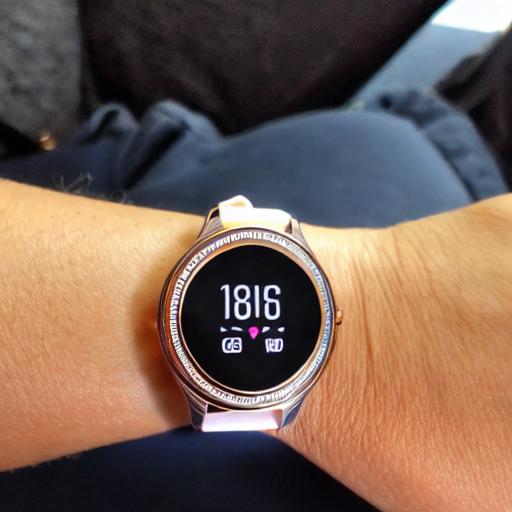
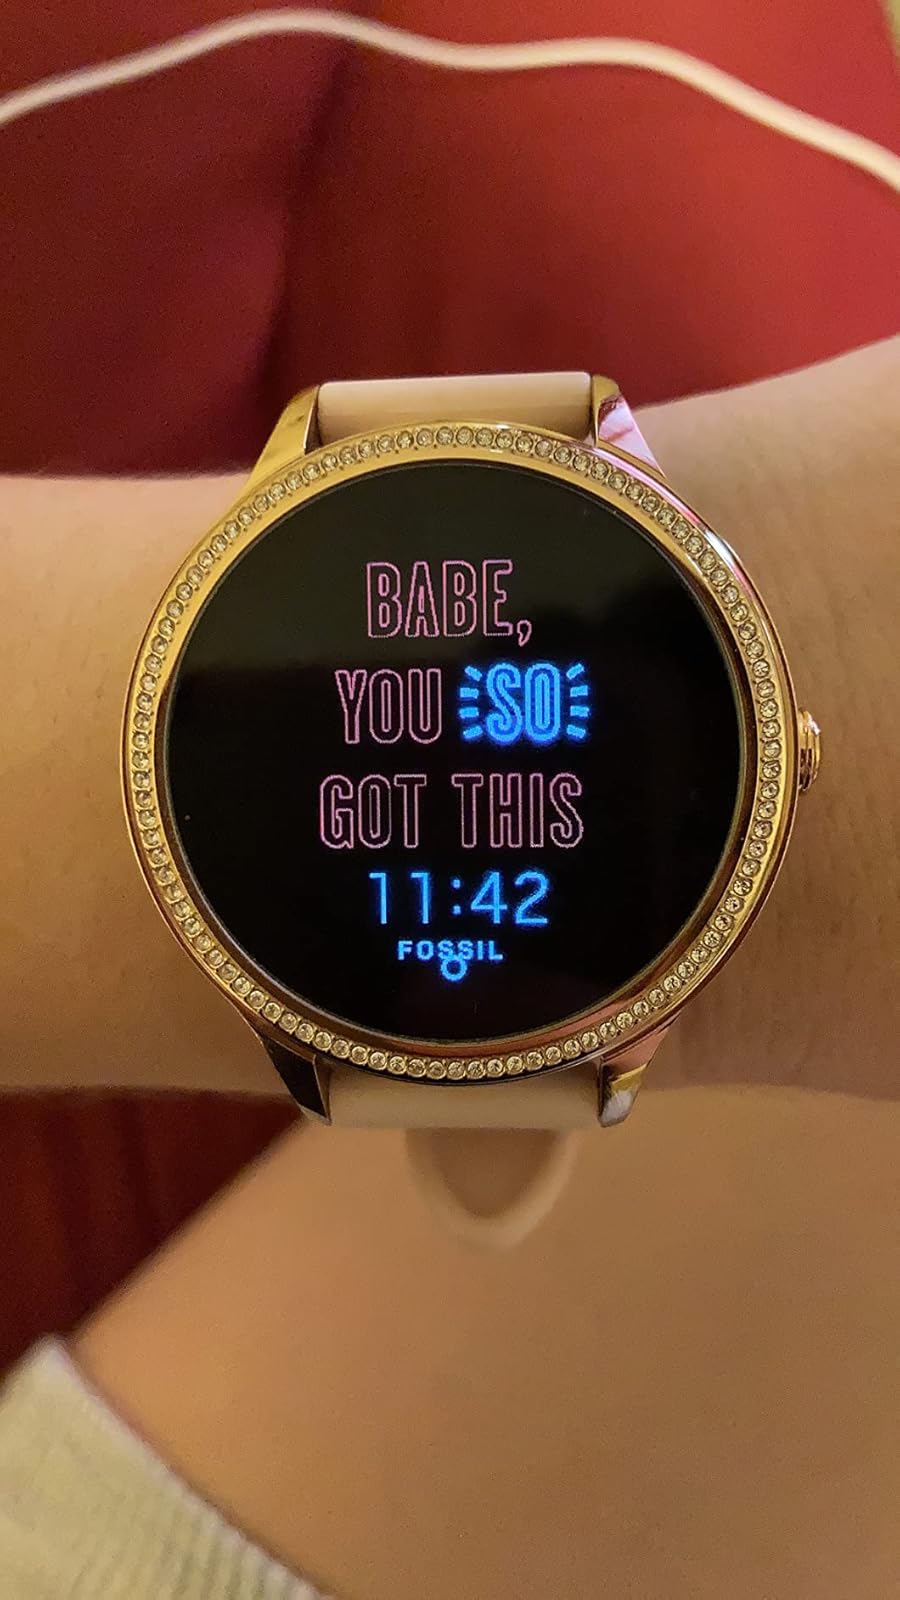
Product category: smartwatch
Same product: no